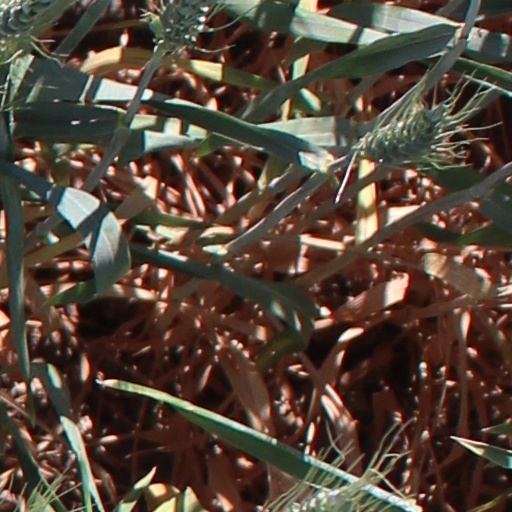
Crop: wheat